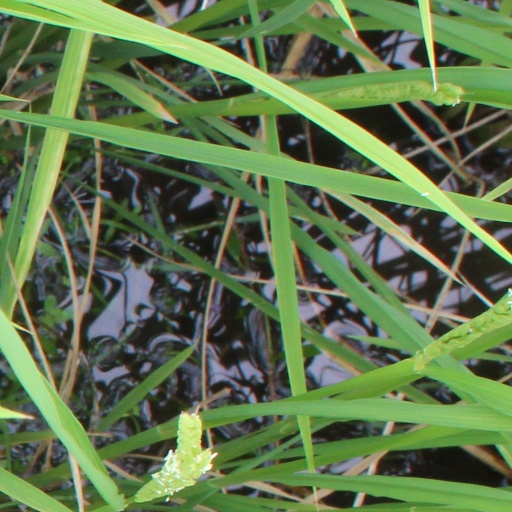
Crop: rice